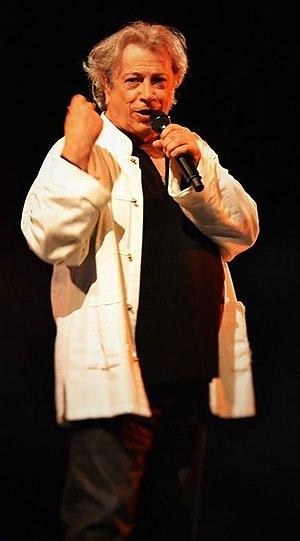
Hervé Vilard sur scène au Festival Païoun Ven, à Contes
René Villard, dit Hervé Vilard, né le 24 juillet 1946 à Paris, est un auteur-compositeur-interprète français.